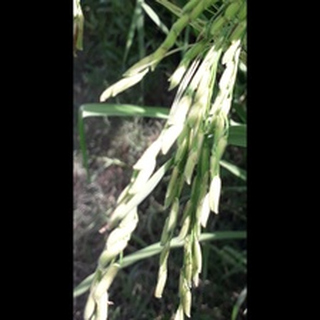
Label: healthy_rice